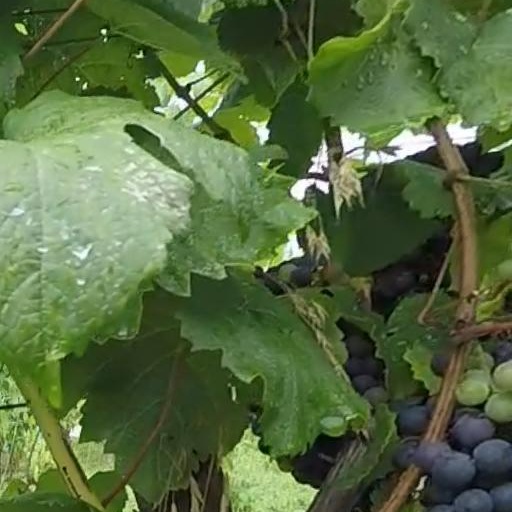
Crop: grape